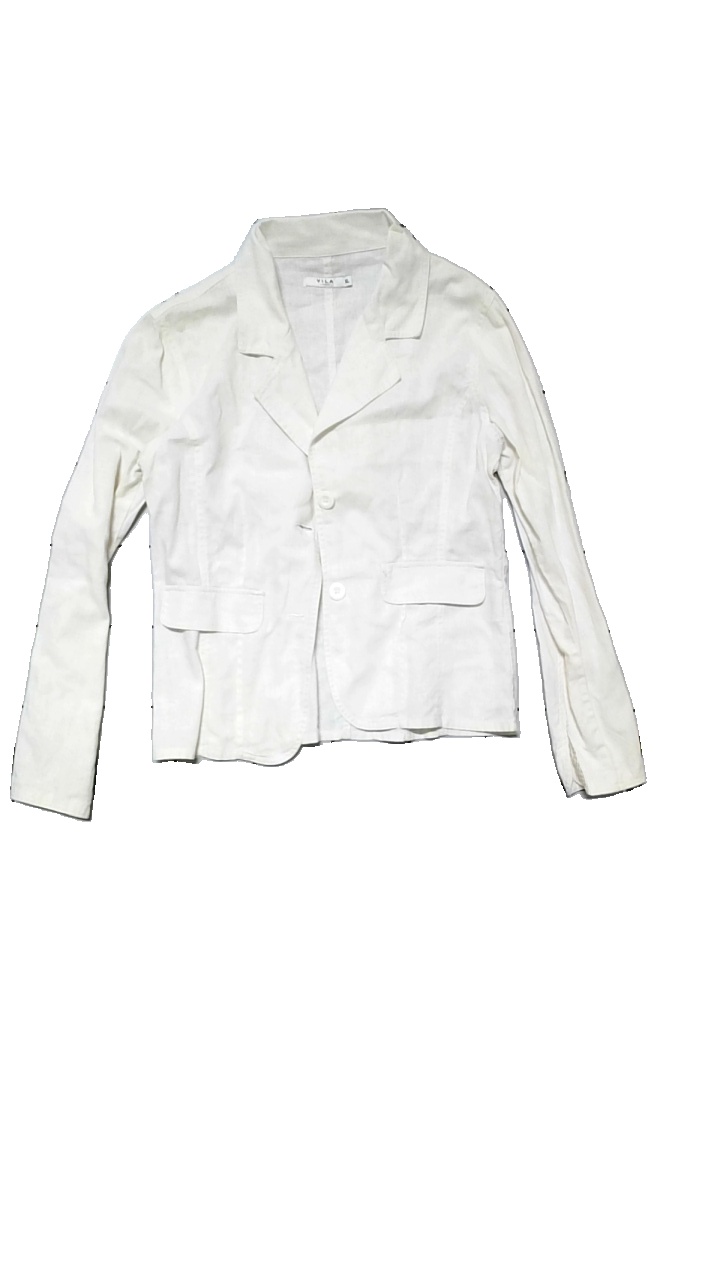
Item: Blazer (Ladies)
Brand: Vila
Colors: White
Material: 55% linen, 45% cotton
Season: All
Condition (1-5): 4
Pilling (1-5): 4
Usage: Reuse
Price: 50-100